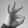
ASL letter: F